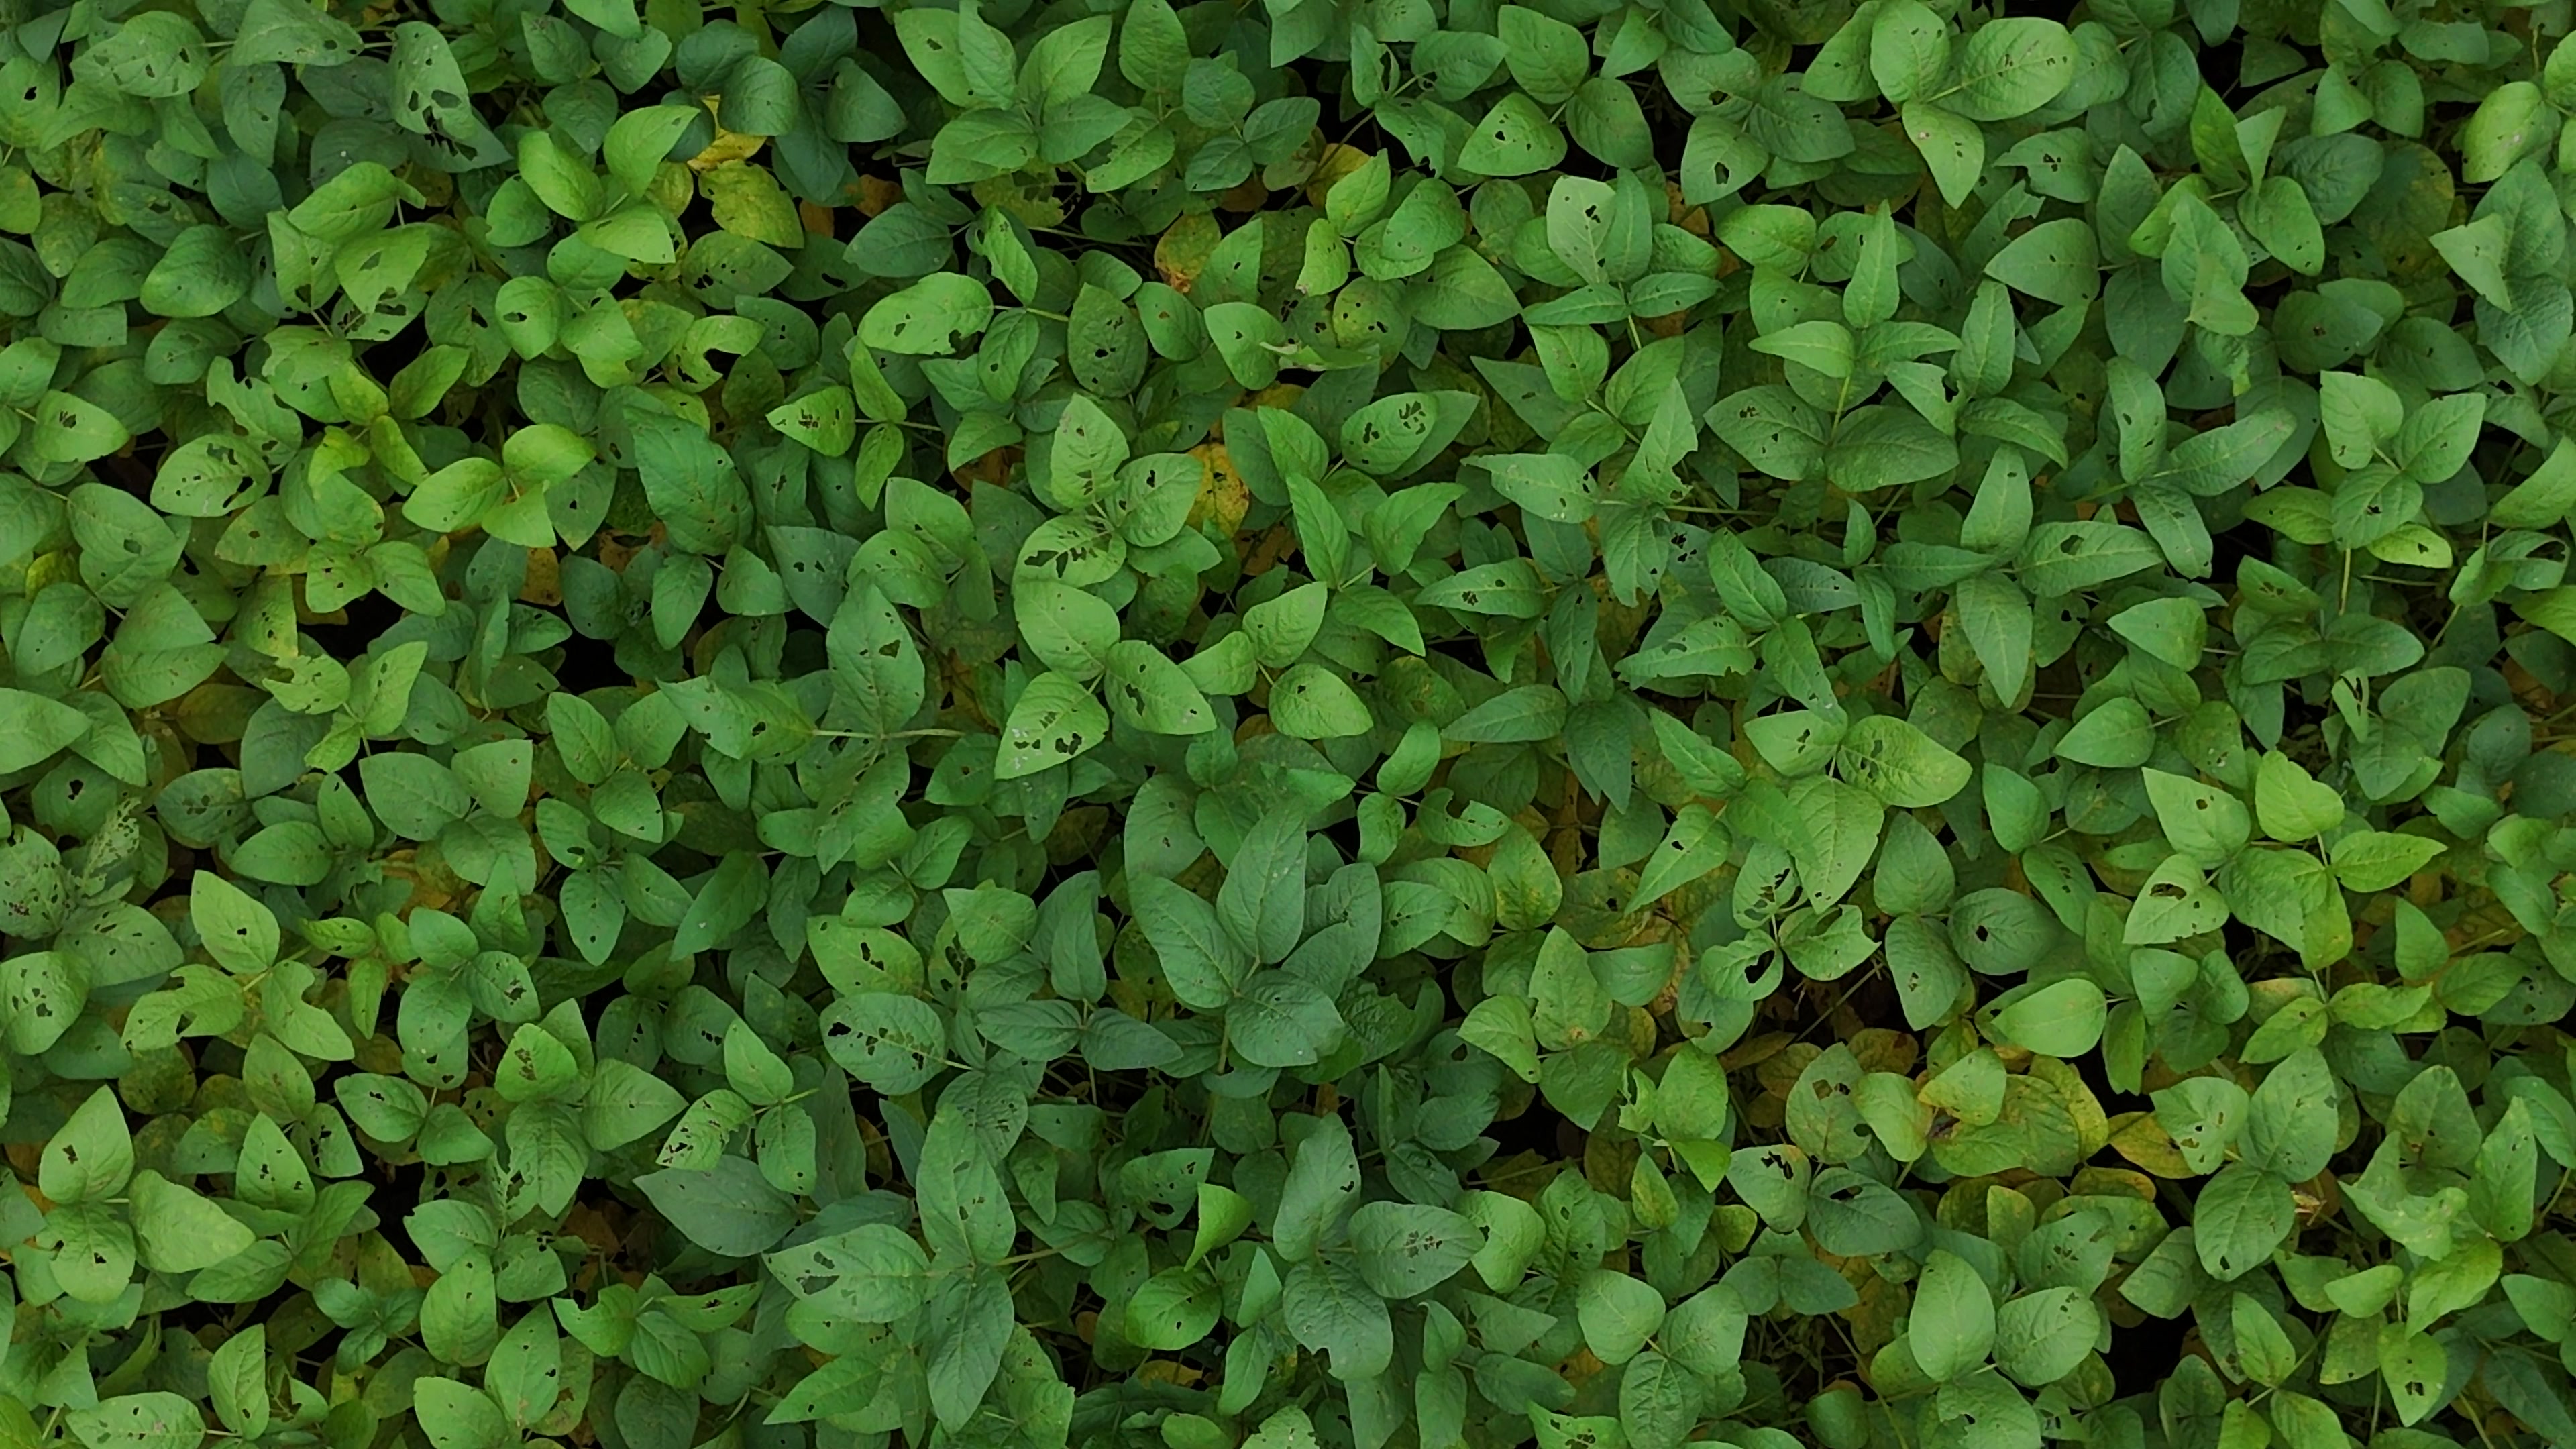
Label: Mosaic